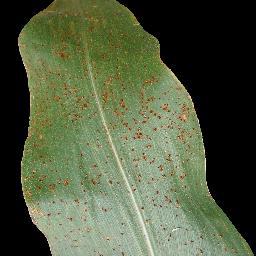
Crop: corn
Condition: (maize)_common_rust